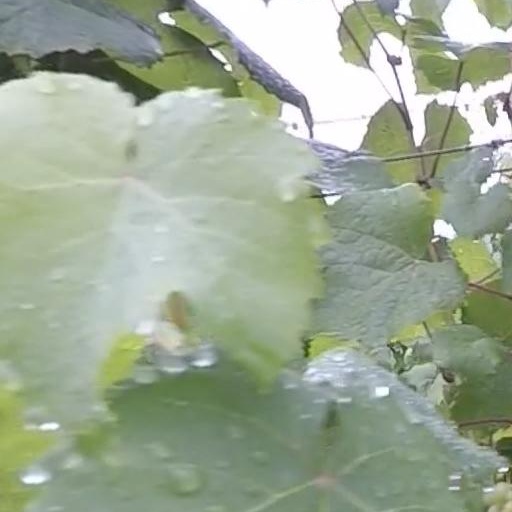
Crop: grape